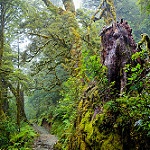
Label: forest